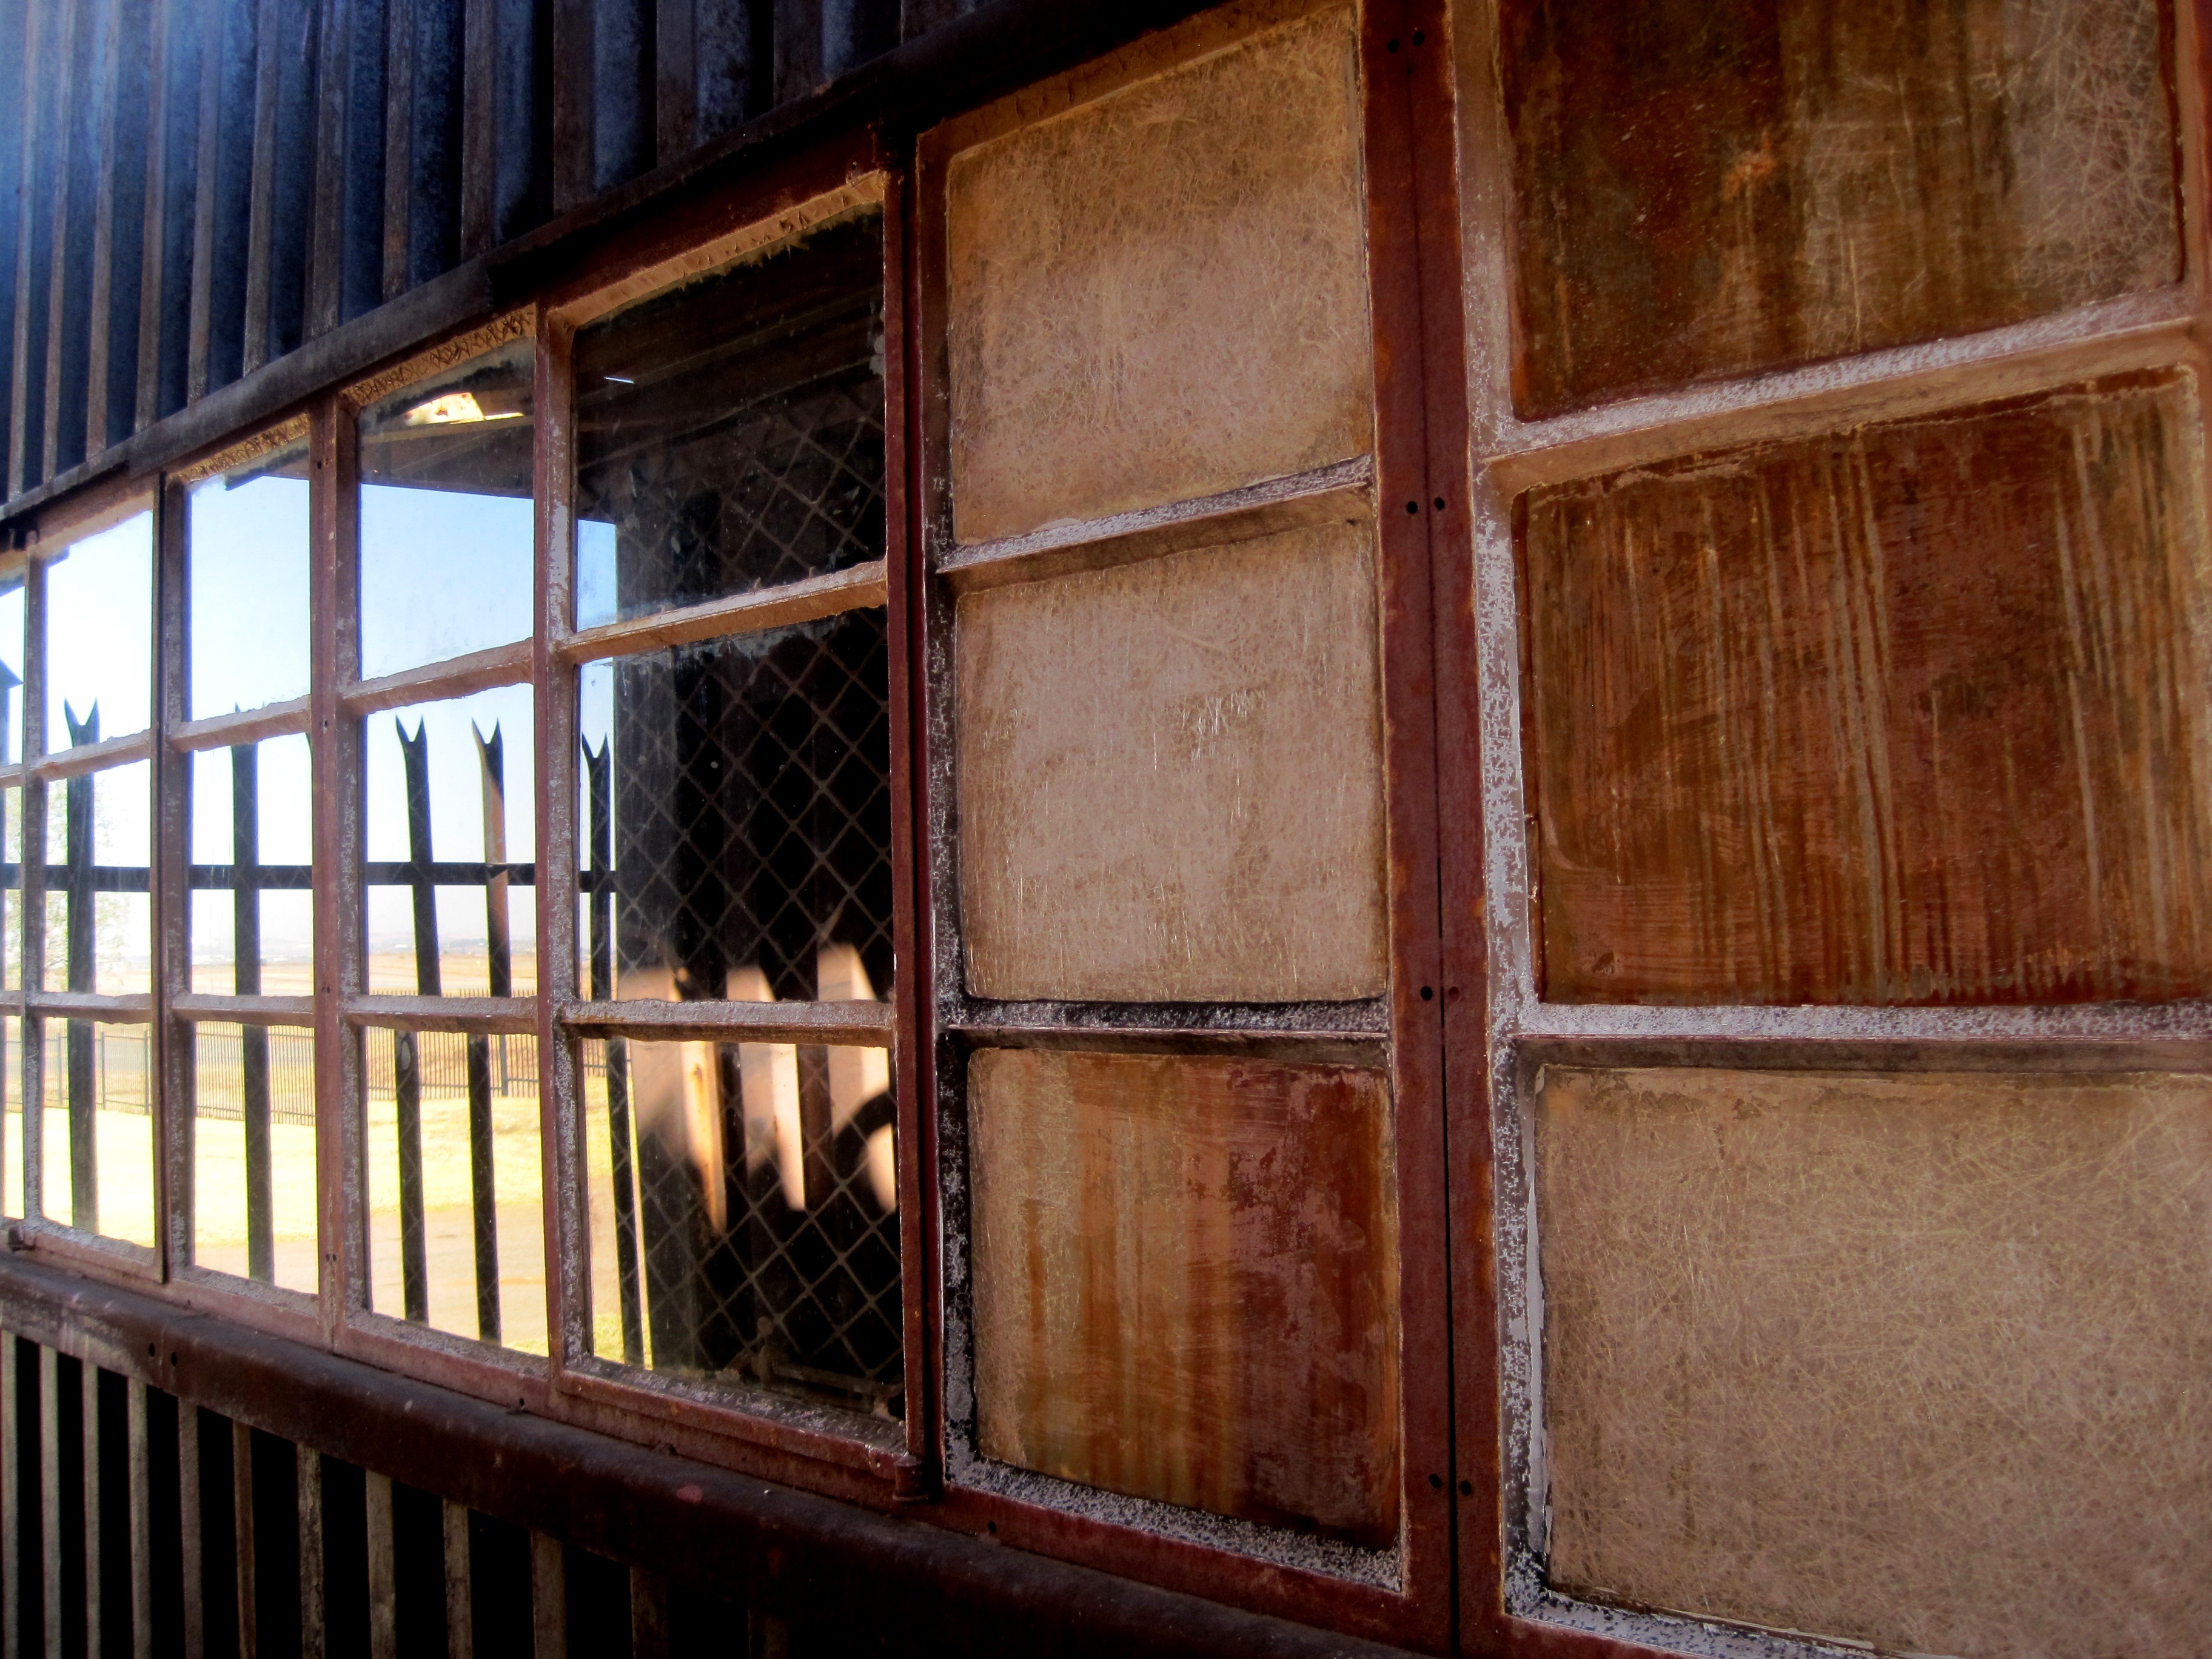
light, wood, house, window, home, wall, shed, furniture, corrugated iron, interior design, stall, window covering, row of windows, opaque panes, clear reflecting panes